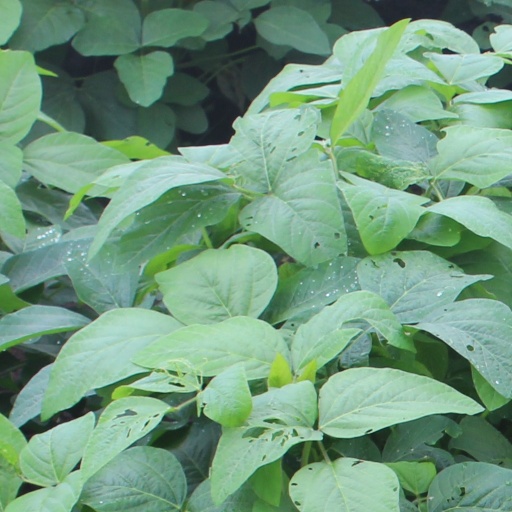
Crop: soybean